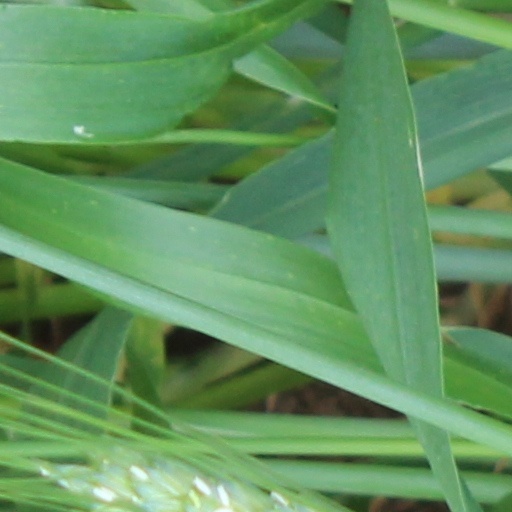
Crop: wheat